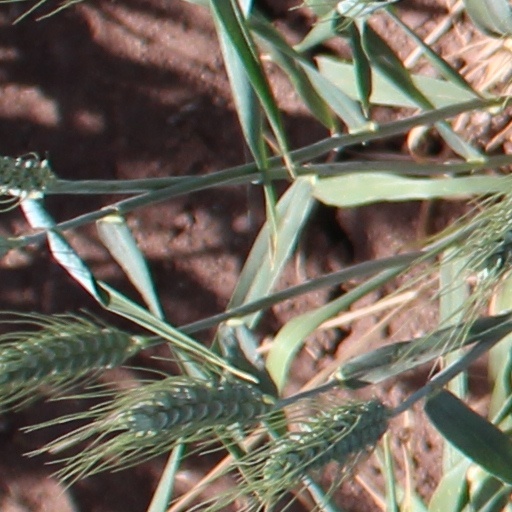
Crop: wheat